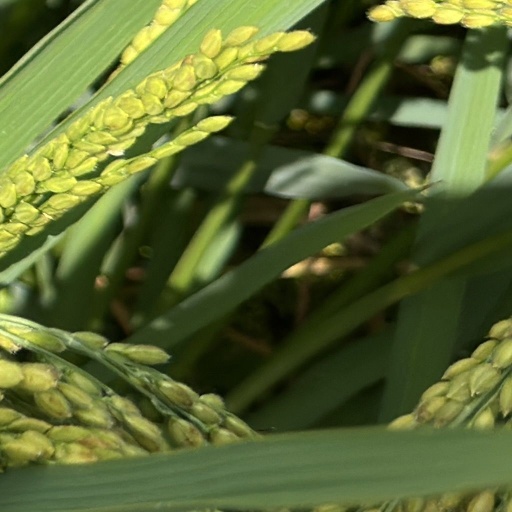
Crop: rice